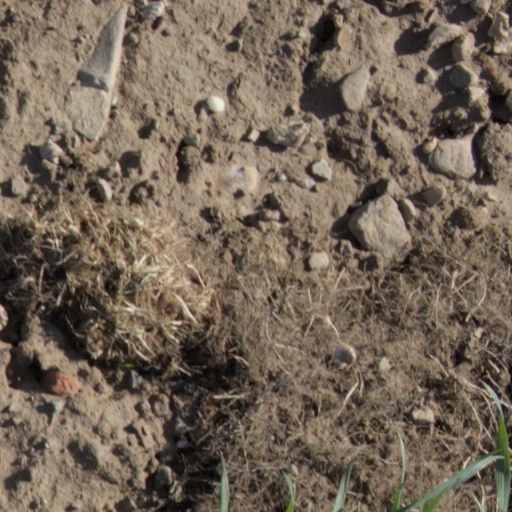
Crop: wheat